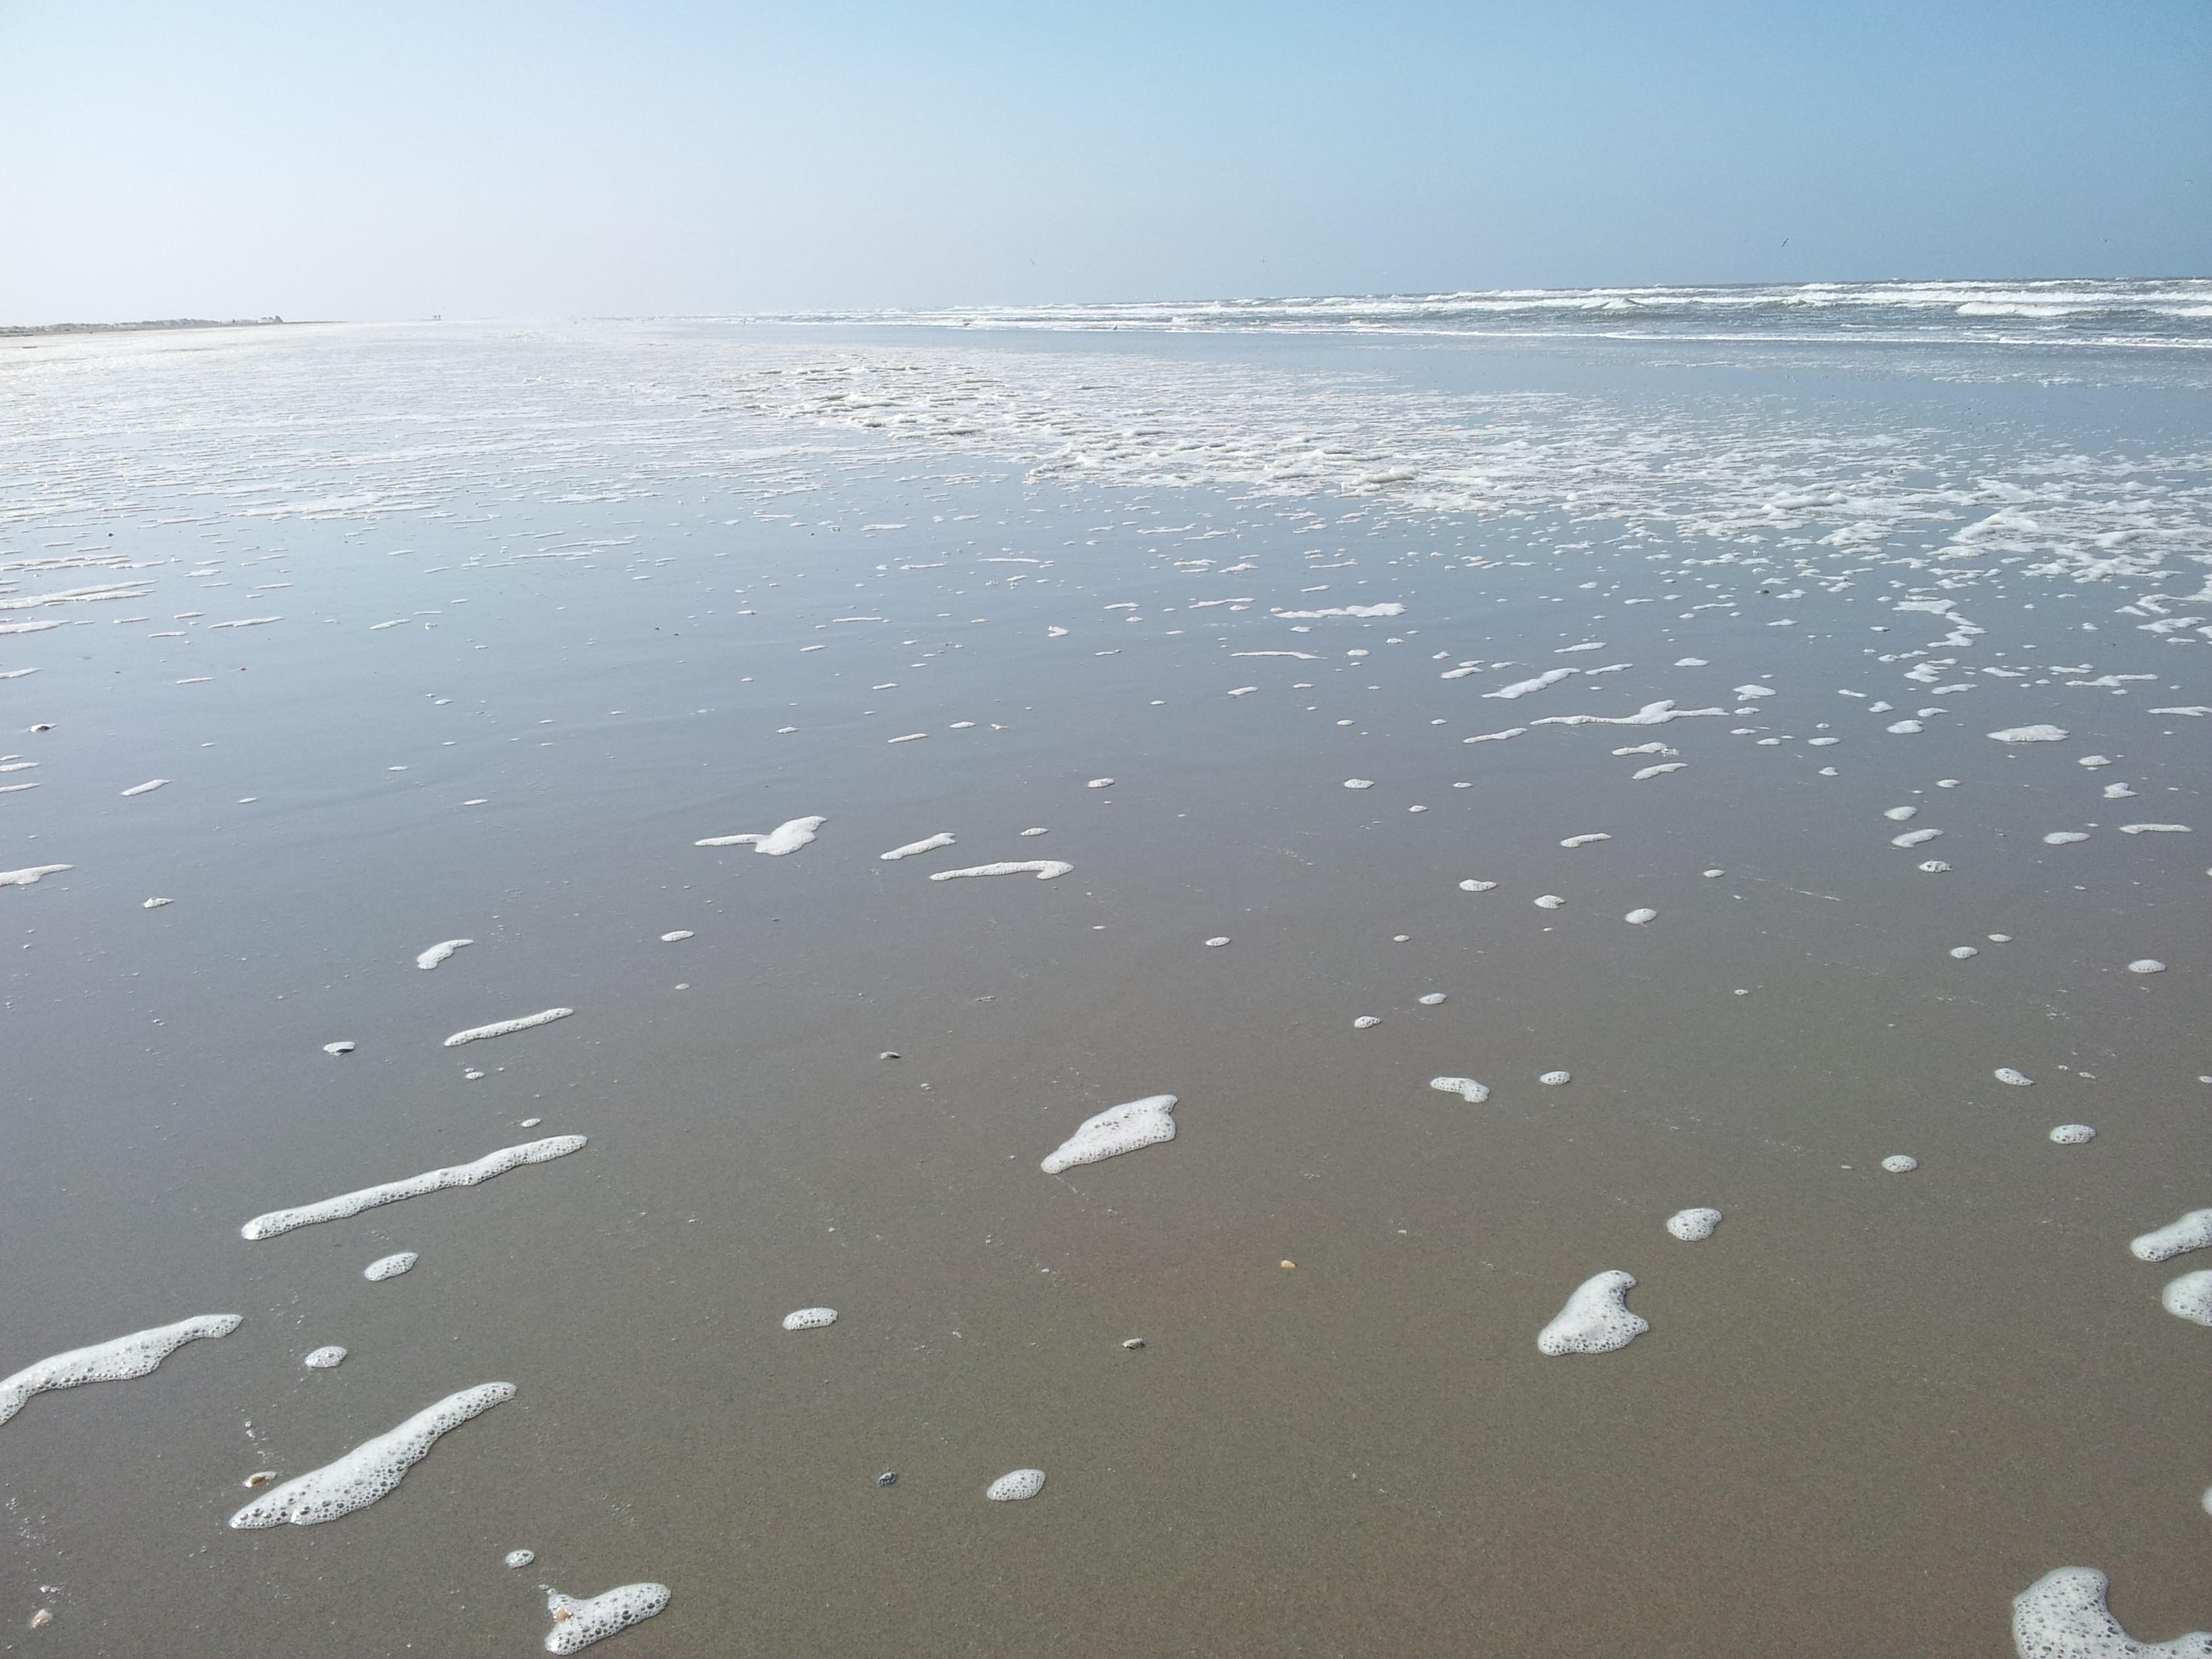
beach, landscape, sea, coast, water, outdoor, sand, ocean, horizon, sun, sunlight, shore, wave, summer, vacation, ice, reflection, seascape, blue, arctic, body of water, beautiful, arctic ocean, mudflat, atmospheric phenomenon, atmosphere of earth, wind wave